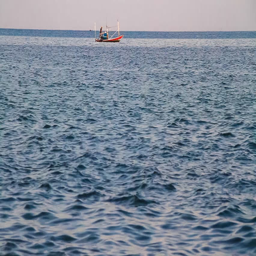
fishing boats in the sea